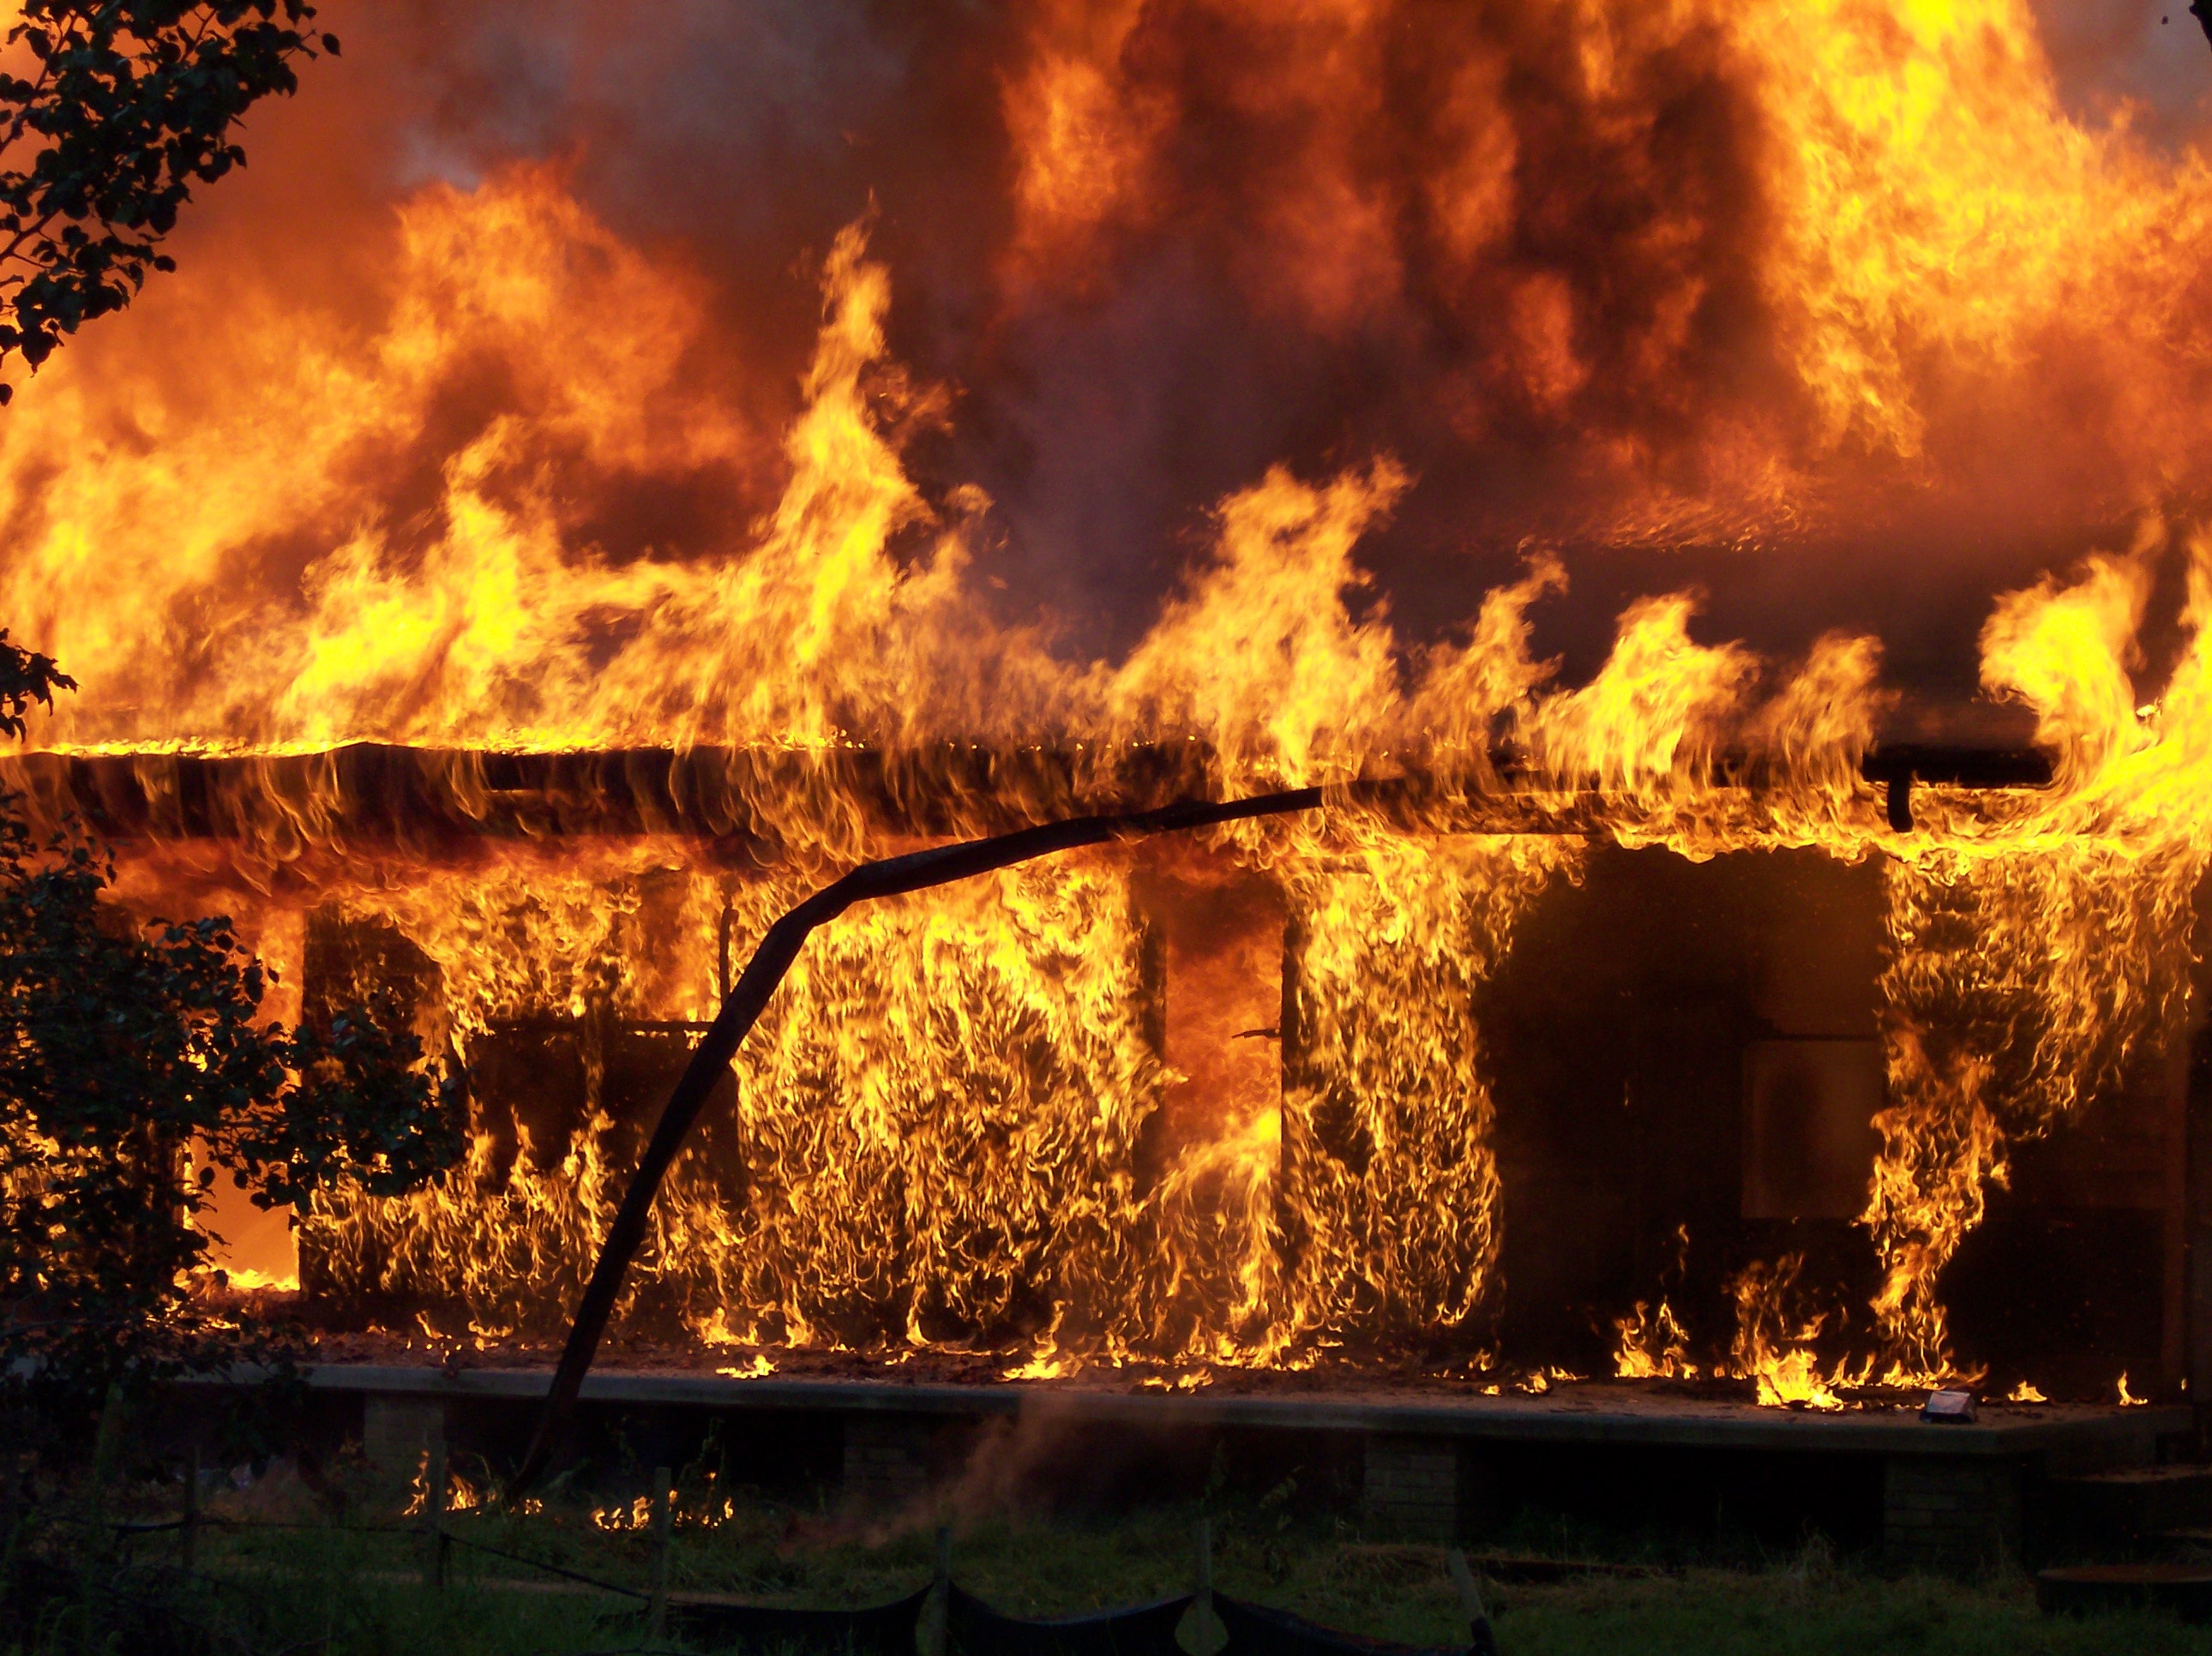
flame, fire, bonfire, heat, inferno, burning, hot, danger, blaze, emergency, fireman, rescue, wildfire, extinguisher, firefighting